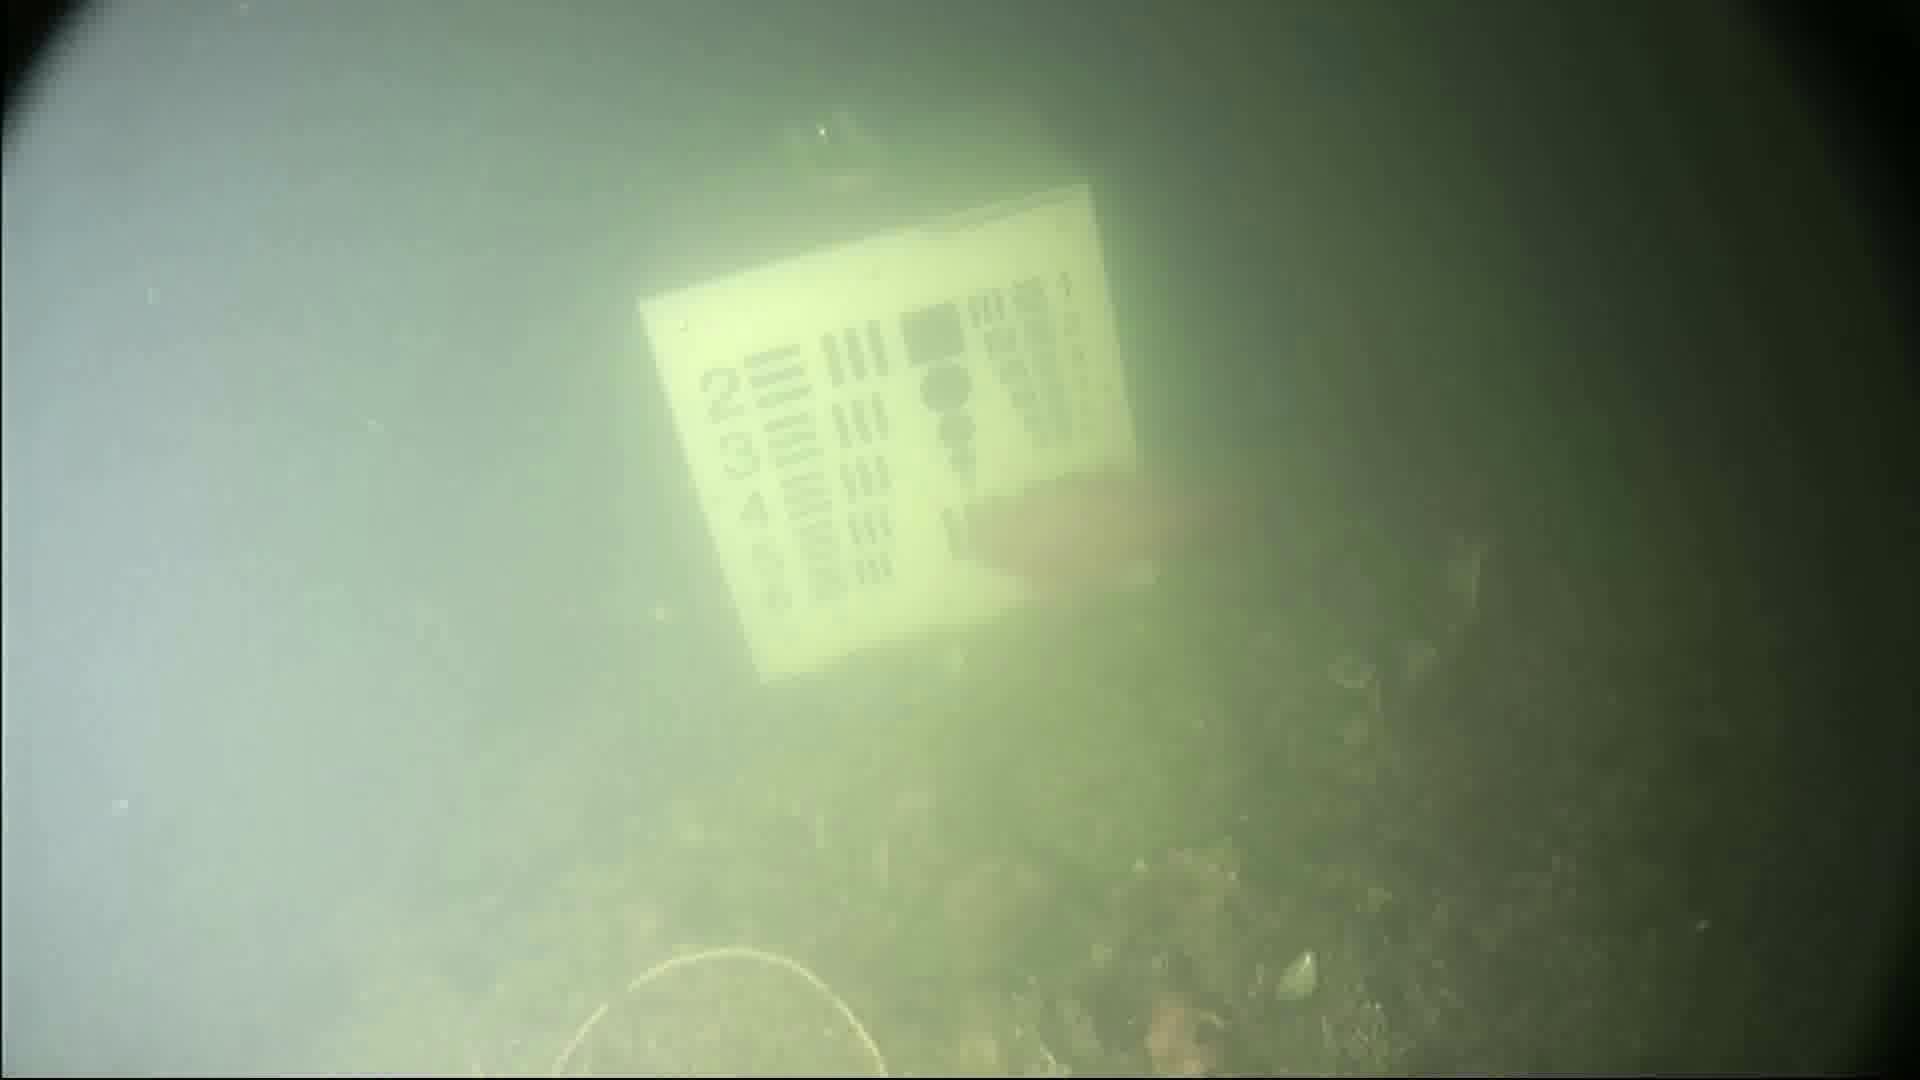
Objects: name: fish